Crap Towns

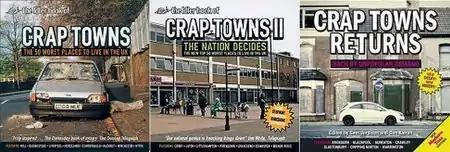
First editions

Crap Towns: The 50 Worst Places to Live in the UK, Crap Towns II: The Nation Decides, and Crap Towns Returns: Back by Unpopular Demand, are a series of books edited by Sam Jordison and Dan Kieran, in association with UK quarterly "The Idler"; in which towns in the United Kingdom were nominated by visitors to "The Idler" website for their "crapness", with the results being published in "The Idler" and in the books. A sister publication, "Crap Jobs", was created by similar means, and "Crap Holidays" was published in October 2006. In June 2012, the editors announced that they were gathering nominations for a third edition of Crap Towns (published 2013).